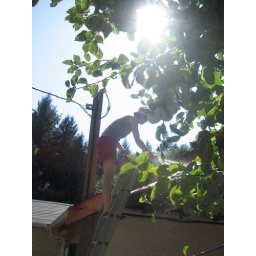
Spraying down the roof over our driveway - it was covered with bark and fruit from the apple tree.